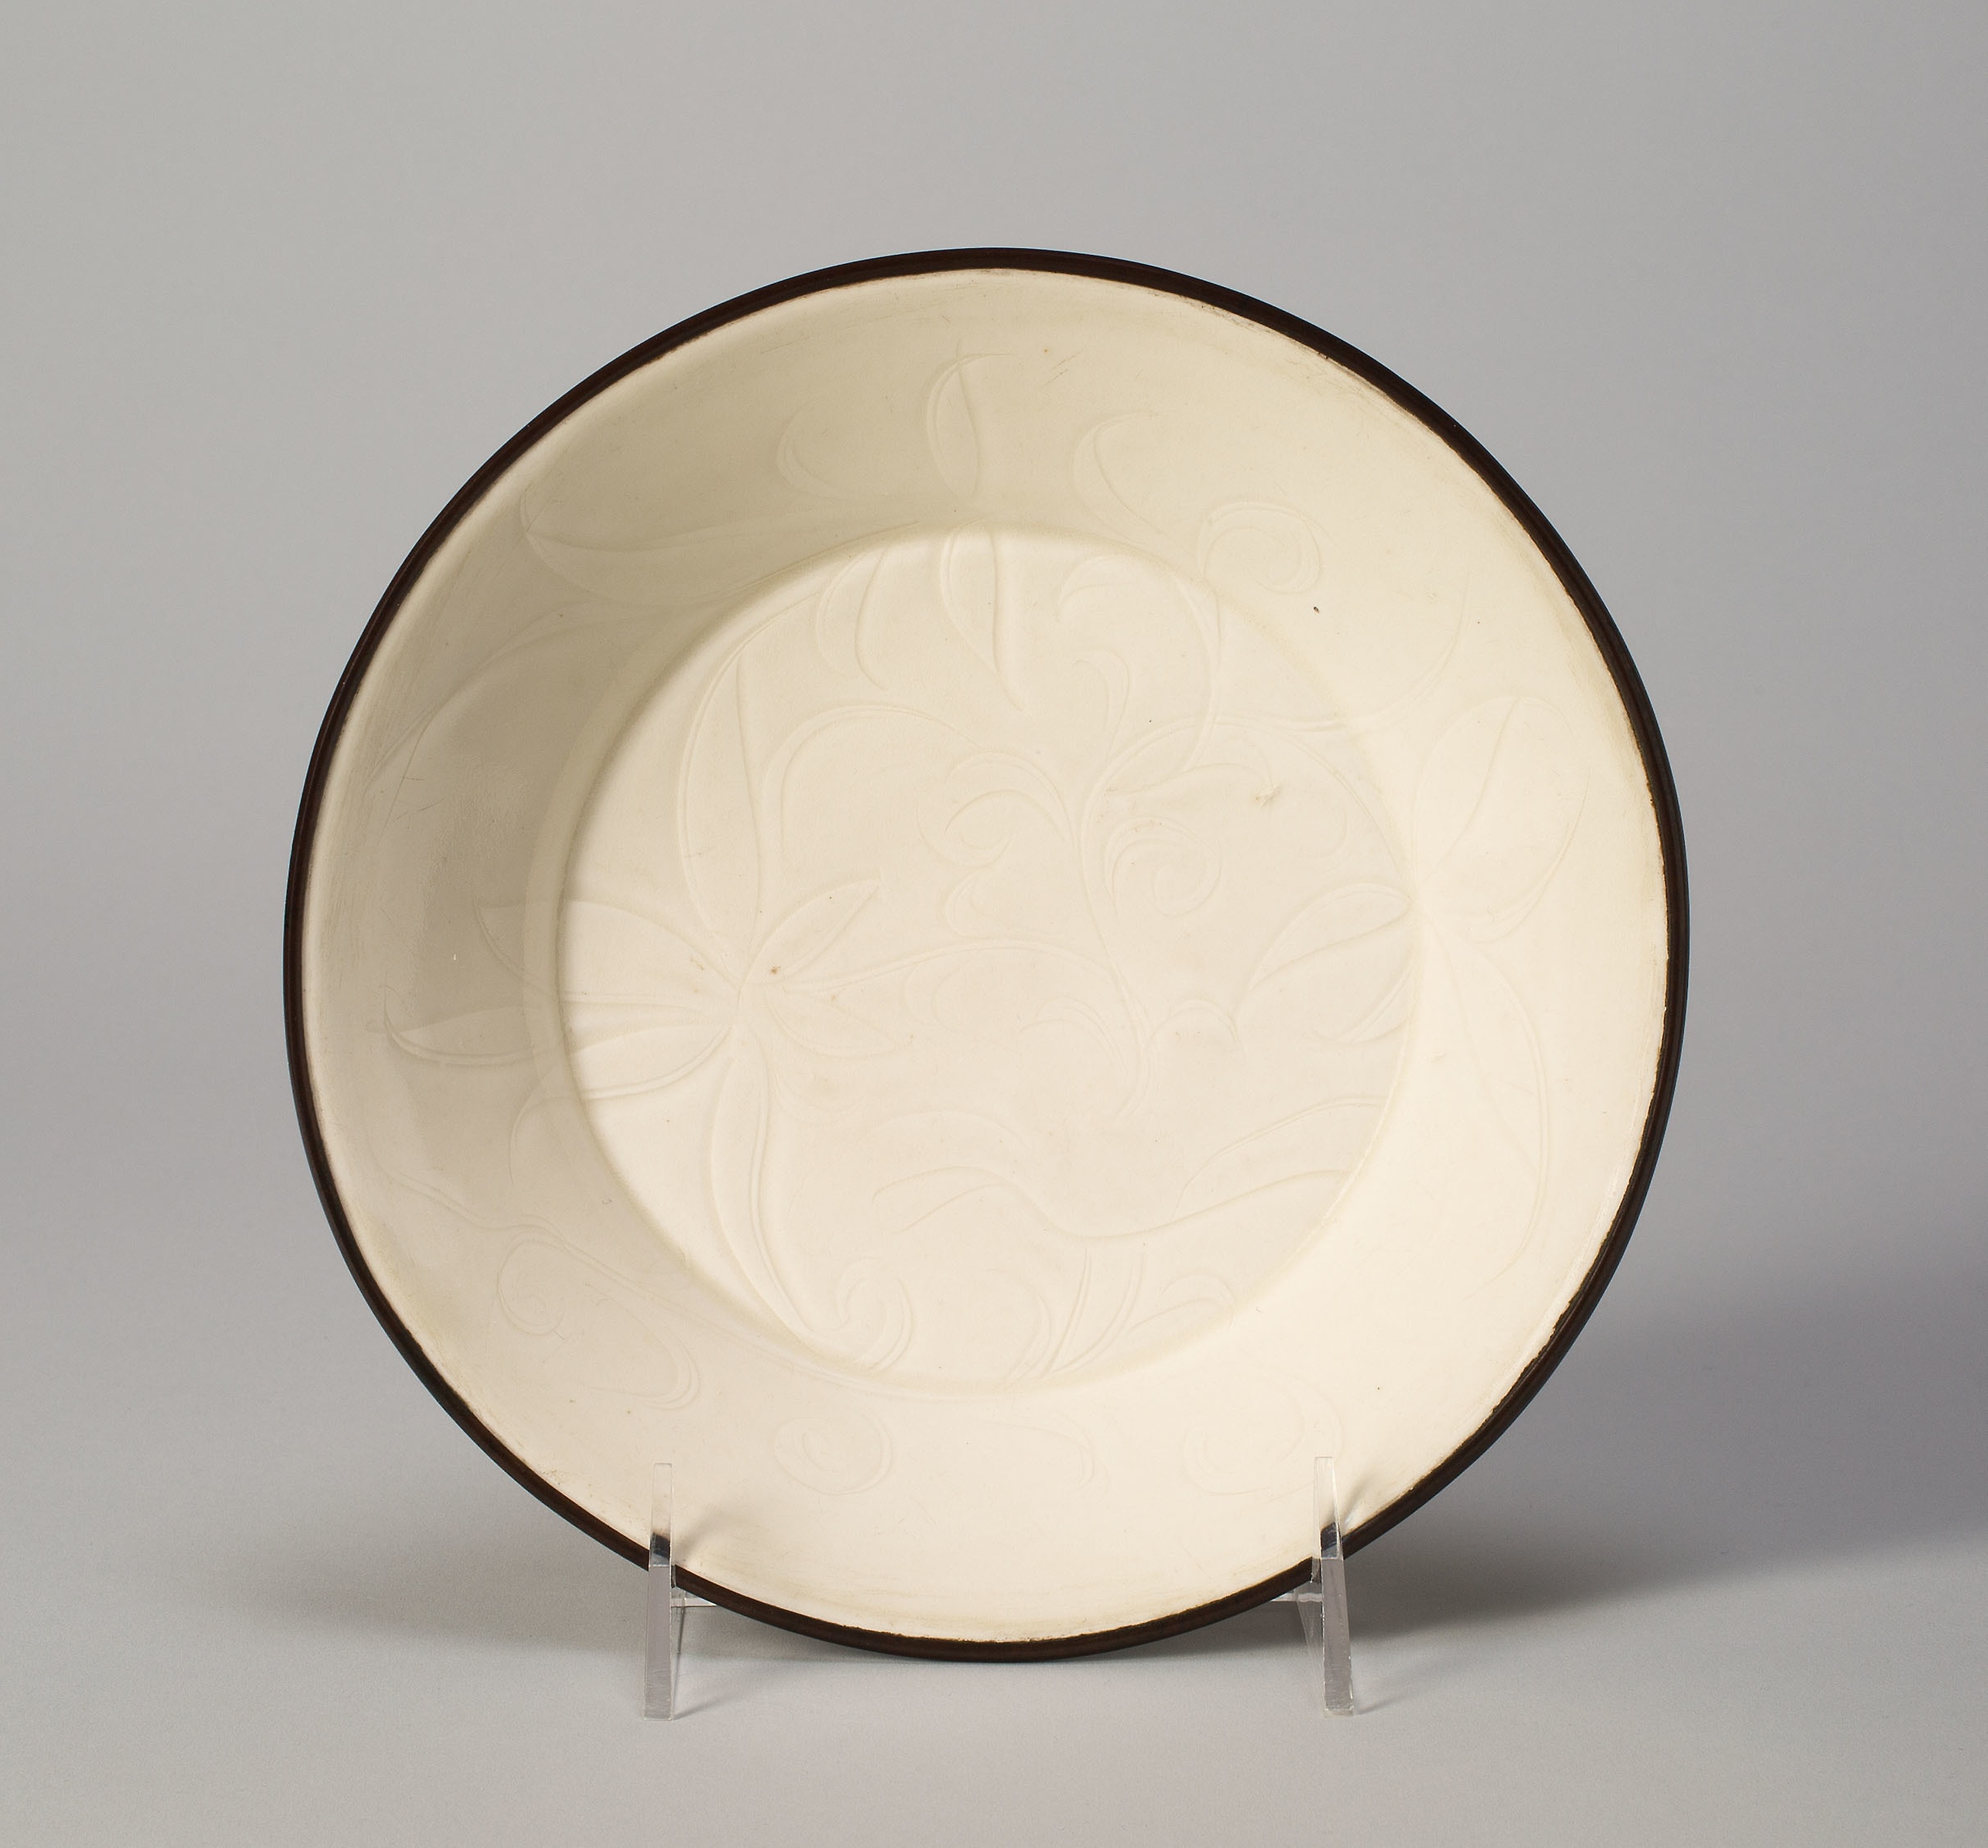
dishware, plate, platter, tableware, porcelain, serveware, saucer, circle, ceramic